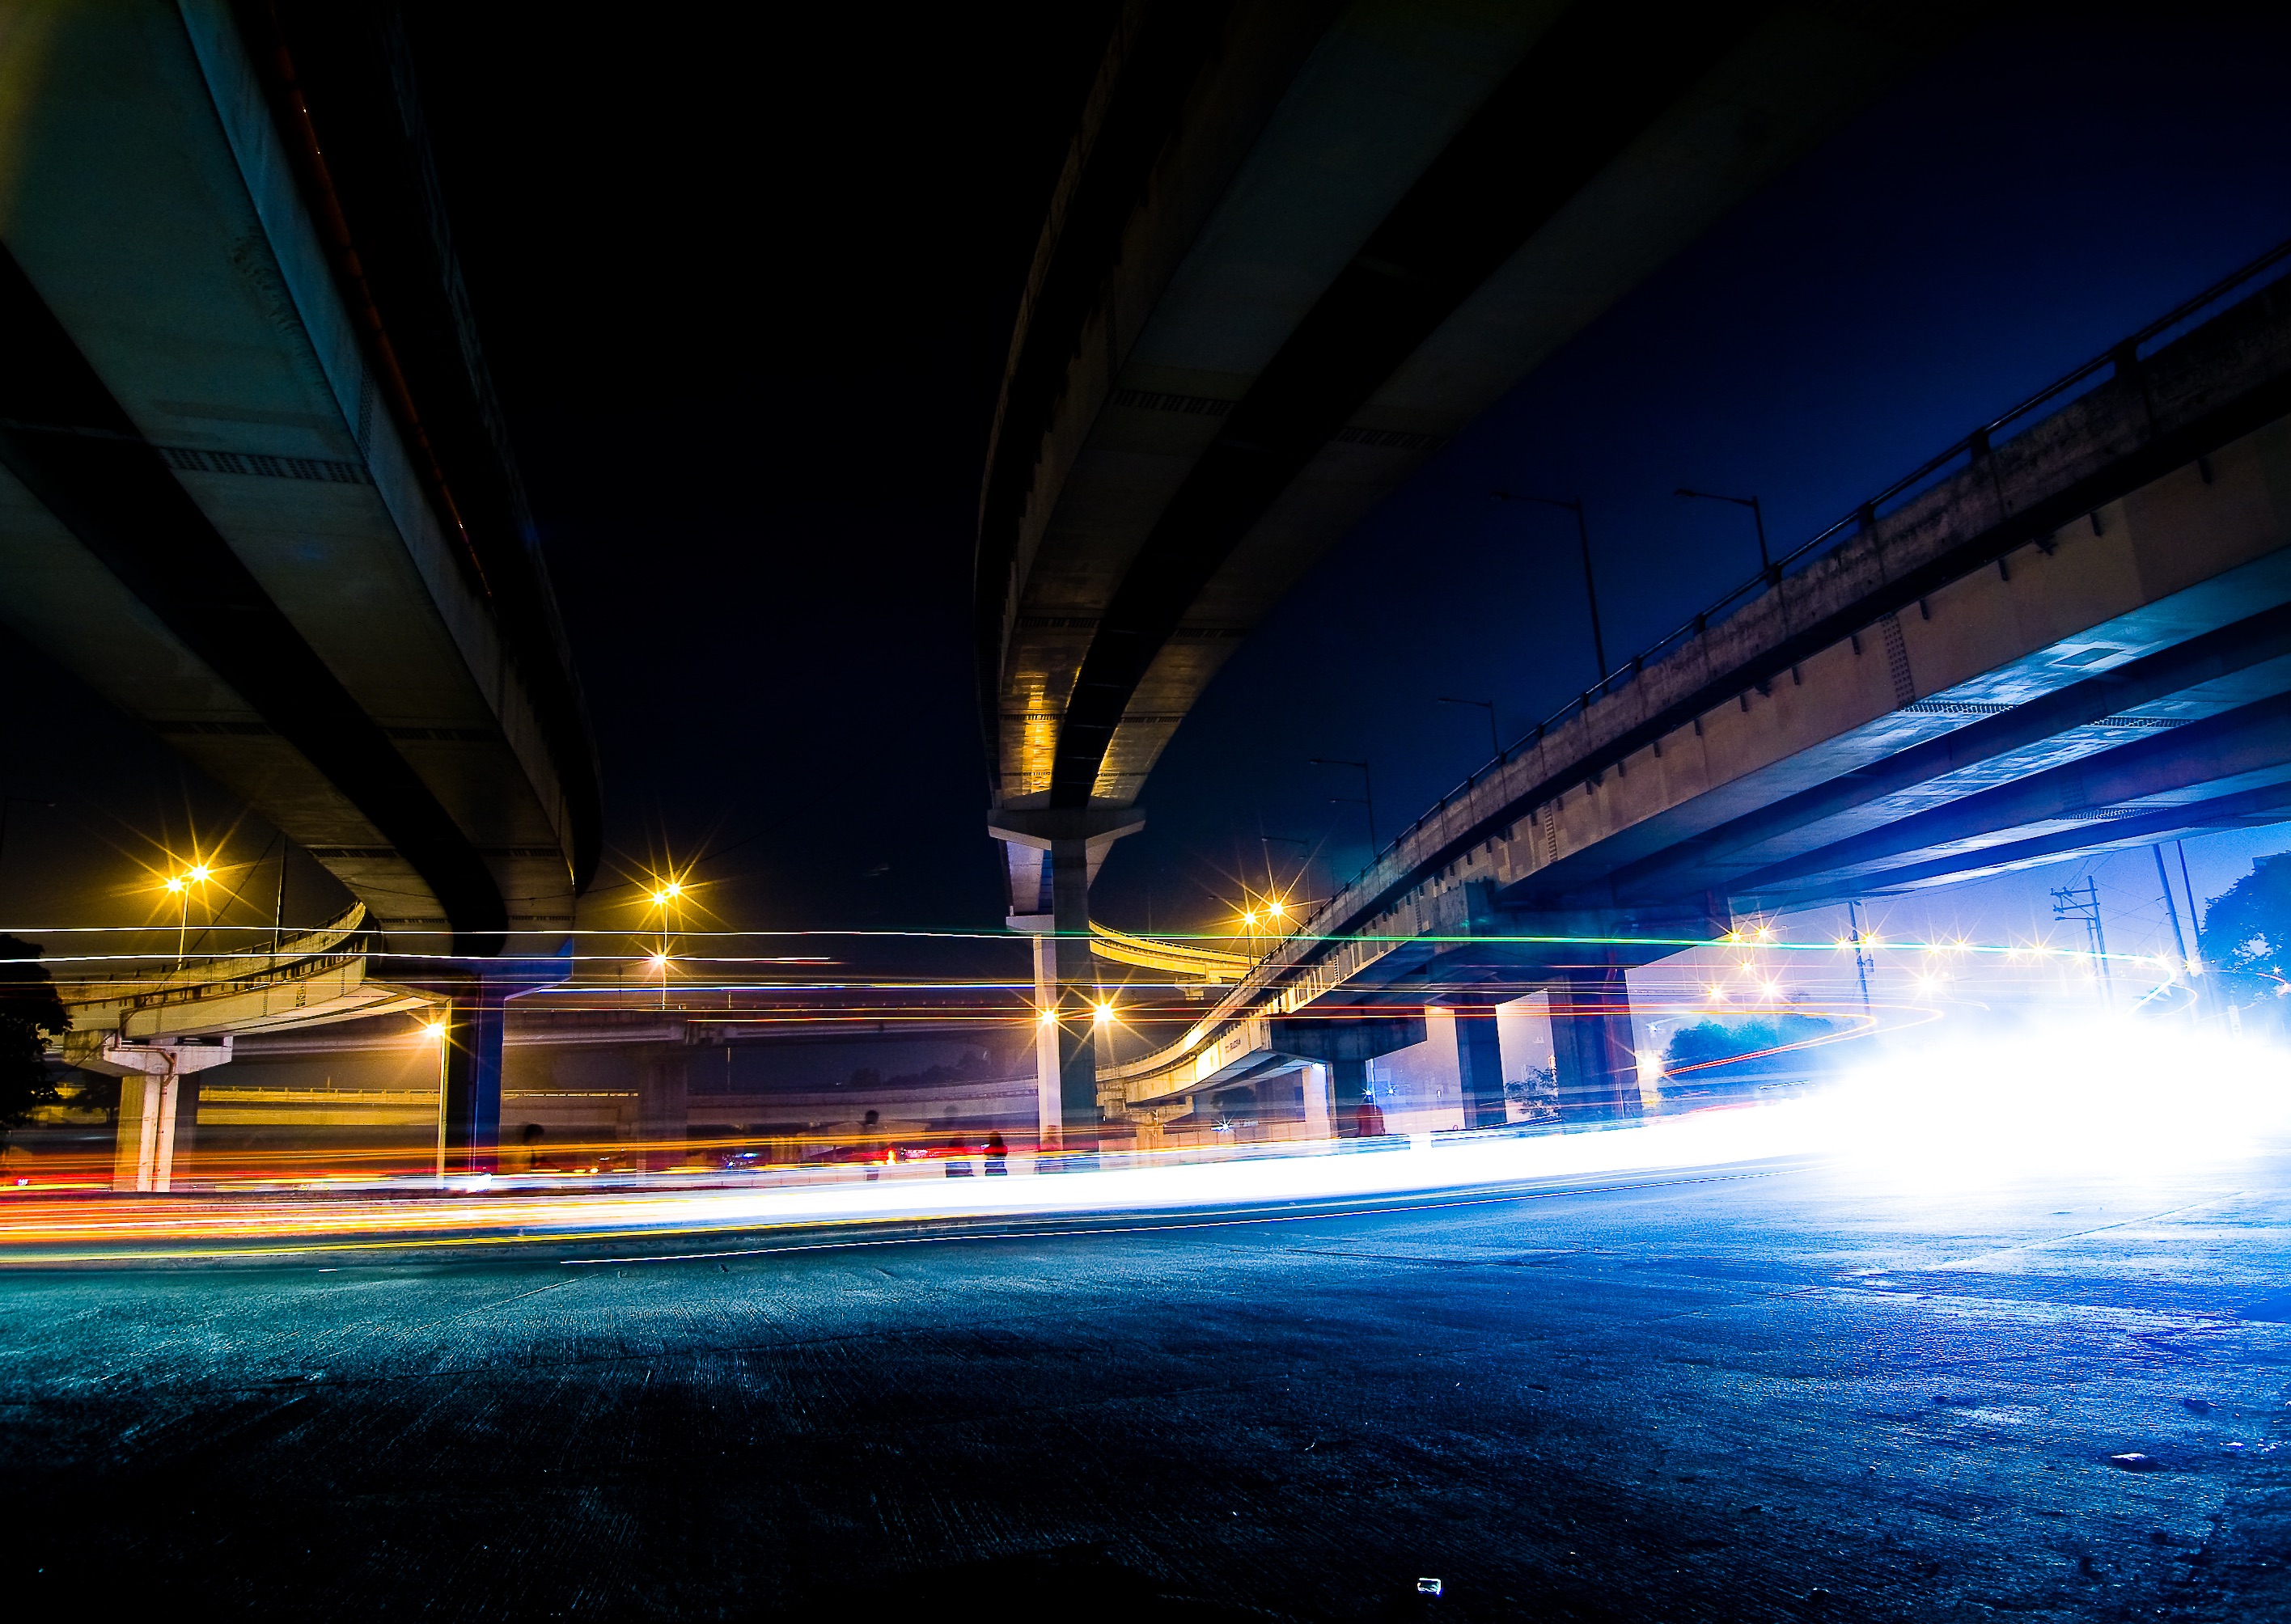
light, structure, night, evening, reflection, darkness, stadium, arena, atmosphere of earth, sport venue